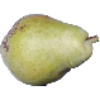
Label: Pear Williams 1